Priyanka Chopra

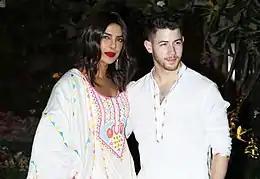
Chopra with her husband Nick Jonas at a Holi celebration party in Mumbai in 2020

In 2020, Chopra Jonas signed a multimillion-dollar first-look TV deal with Amazon Prime Video to back content by first time BIPOC and female filmmakers. Her release that year was Netflix's children superhero film "We Can Be Heroes" directed by Robert Rodriguez. She starred as Ms. Granada, the director of a superhero organisation called Heroics. The feature received generally positive reviews; Richard Roeper from the "Chicago Sun-Times" praised the actress for "livening up the proceedings" as the strait-laced Ms. Granada, and Ian Freer of the "Empire" magazine felt that she did the "kids' film acting to the hilt". Her first film of 2021 was Ramin Bahrani's "The White Tiger", an adaptation of Aravind Adiga's satirical novel of the same name. She starred alongside Adarsh Gourav and Rajkummar Rao, and also executive produced this Netflix production. Critical reviews towards the film and her performance were positive. Writing for "The Times", film critic Kevin Maher deemed Chopra's performance "impressive" and "The Hollywood Reporter"s David Rooney commended her for bringing "emotional depth" to her role. The film received a Best Adapted Screenplay nomination at the 93rd Academy Awards. Later that year, Chopra had a supporting role in the science fiction film "The Matrix Resurrections".